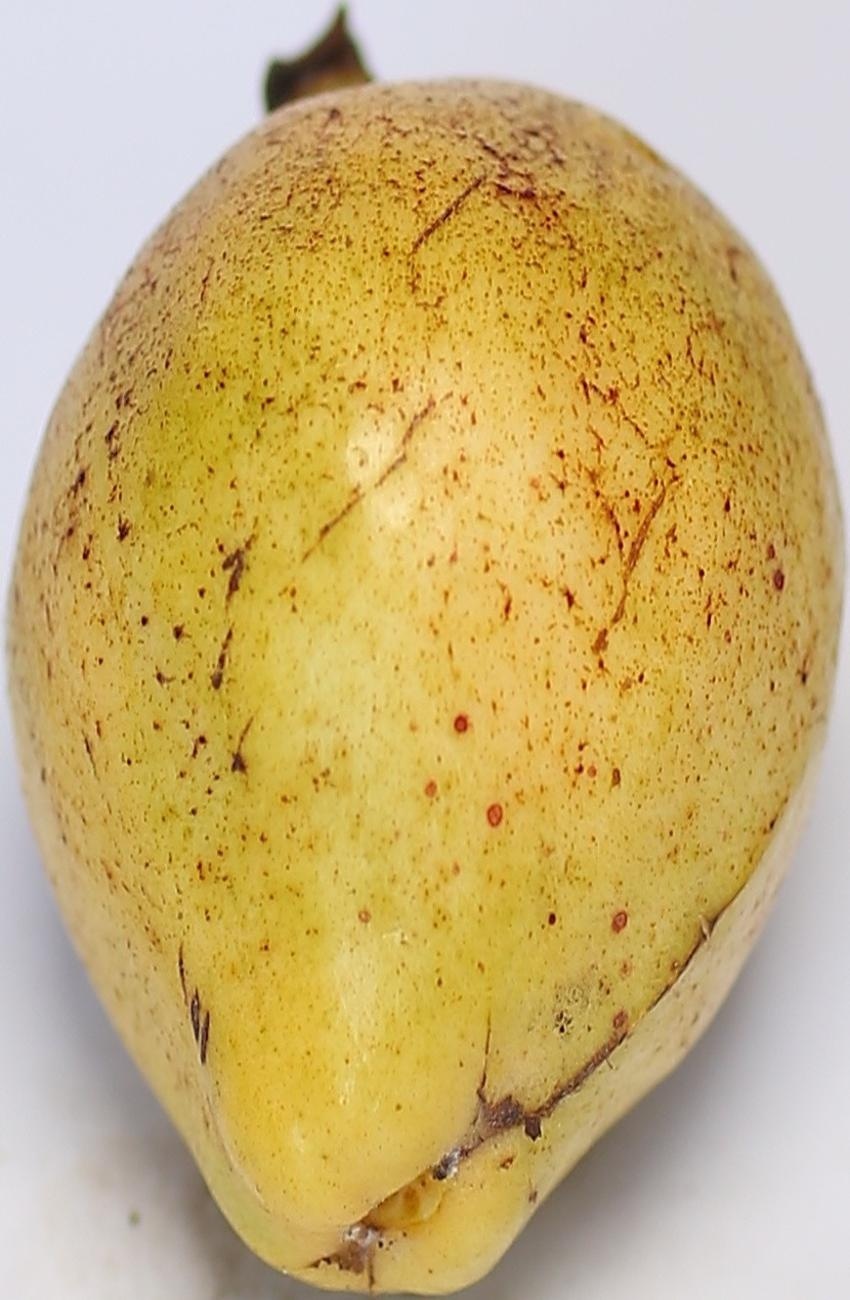
Maturity: ripe
Variety: riyali